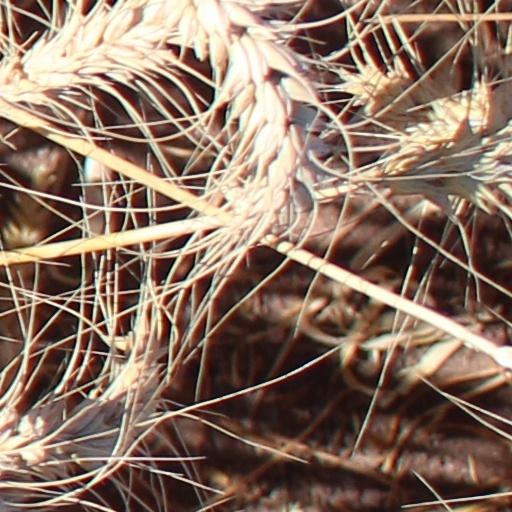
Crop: wheat